George Reginald Margetson

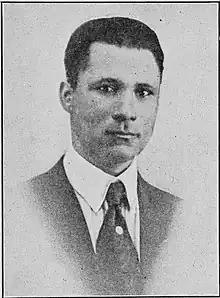
George Reginald Margetson (c.1923)

George Reginald Margetson (1877 - c.1952) was a stationary engineer and poet. He was born in St. Kitts, British West Indies. He moved to the United States in 1897 and resided in Boston.